MacLehose Trail

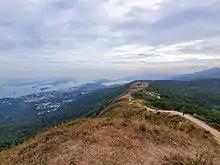
Hiking trail in foreground, winding down to a long, narrow plateau in the midground; small coastal town, inland sea and outlying islands in background

Section 3 leaves Pak Tam Road to enter the Sai Kung West Country Park. Hikers are immediately faced with a steep ascent up Ngau Yee Shek Shan, 425m above sea level. Section 3 is often said to be one of the toughest parts of the MacLehose Trail, due to its "undulating mountains" and "steep gradients"— however, hikers are rewarded with an unobstructed view over Tolo Harbour, Tai Po, and Ma On Shan throughout the first half of the Section. The trail continues westwards along the side of Ngam Tau Shan, descending gently towards Cheung Sheung plateau. This area once housed multiple villages in the 1960s, but many villagers have moved away since the industrialisation of Hong Kong during the 1970s. The area is now a small campsite, with a small store open on holidays, partially utilising the former village school's recreational area. The area was far-flung and hard to access, and was consequently one of the last rural settlements in Hong Kong. Wildlife like South China tigers, muntjacs, and wild boars were spotted, but soon declined in numbers due to deforestation by local Hakka villagers. Smaller animals such as pangolins and porcupines retreated into the remaining forests. From the campsite, the Cheung Sheung Country Trail provides an escape route via Jacob's Ladder to Yung Shue O. The MacLehose Trail continues southwards through the uplands of the Sai Kung peninsula, passing Wa Mei Shan and Lui Ta Shek. The trail then dips briefly into a small valley, before steeply ascending Kai Kung Shan. The view from the peak provides a 360-degree panorama over Three Fathoms Cove, Yim Tin Tsai, and other mountains in the Sai Kung West Country Park. Section 3 finishes by winding its way down to Kei Ling Ha and Sai Sha Road, the main thoroughfare connecting Ma On Shan and Sai Kung. There are toilets, water refilling stations, and multiple barbeque areas near the endpoint.